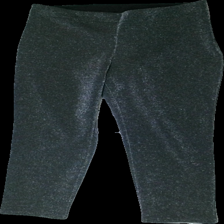
View: front
Type: Tights
Category: Ladies
Brand: H&M
Colors: Black
Material: 76% polyester, 10% viscose, 9% metalised fibre, 5% elastane
Pattern: Other
Cut: Regular, Tight
Size: M
Season: All
Price range: 50-100
Recommended usage: Reuse